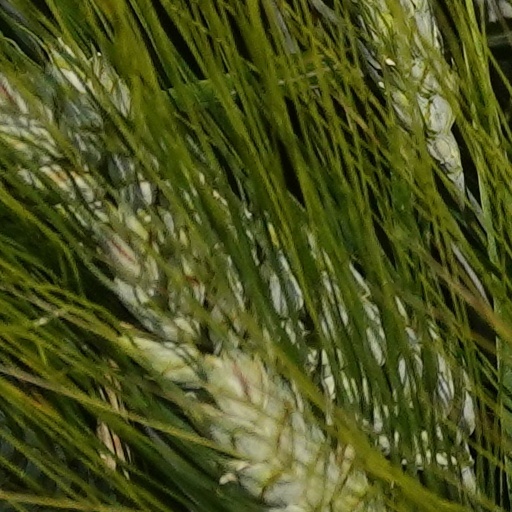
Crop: wheat